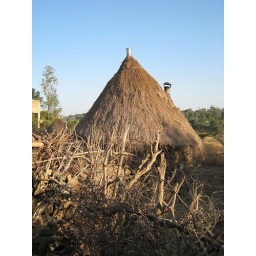
This is actually just a kitchen but there are houses that are built in this circular steep straw roof fashion.